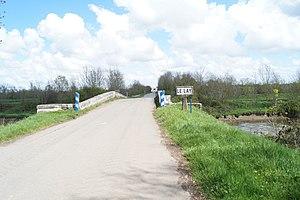
Une borne Michelin indiquant le passage du Lay depuis la départementale 2949, à Saint-Cyr-en-Talmondais.
Les ponts du Port-la-Claye sont deux édifices franchissant le Lay entre les communes de La Bretonnière-la-Claye, Curzon, Lairoux et Saint-Cyr-en-Talmondais, dans le département de la Vendée et la région des Pays-de-la-Loire.
Curzon est une commune du Centre-Ouest de la France située dans le département de la Vendée et la région des Pays-de-la-Loire.